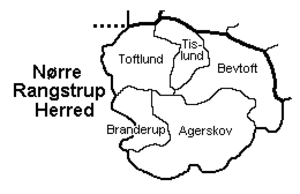
Nørre Rangstrup Herred
Als Nørre Herred, Sønderborg Amt, Danmark.
Nørre Rangstrup Herred hørte i middelalderen til Barvid Syssel. Senere kom herredet under Haderslev Amt.